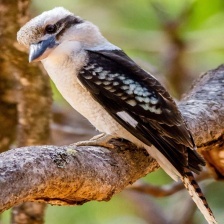
Species: KOOKABURRA
Scientific name: DACELO